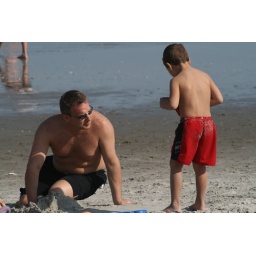
building castles in the sand